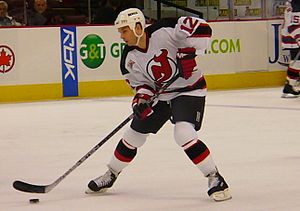
New Jersey Devils
New Jersey Devils er et professionelt ishockeyhold der spiller i den bedste nordamerikanske række NHL. Klubben spiller sine hjemmekampe i det nyopførte Prudential Center i Newark, New Jersey. De spiller i Metropolitan Division i Eastern Conference. Klubben har vundet Stanley Cuppen tre gange, i 1995, 2000 og 2003.